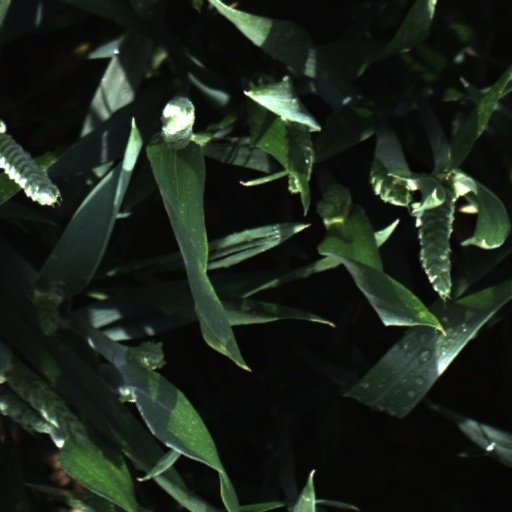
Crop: wheat